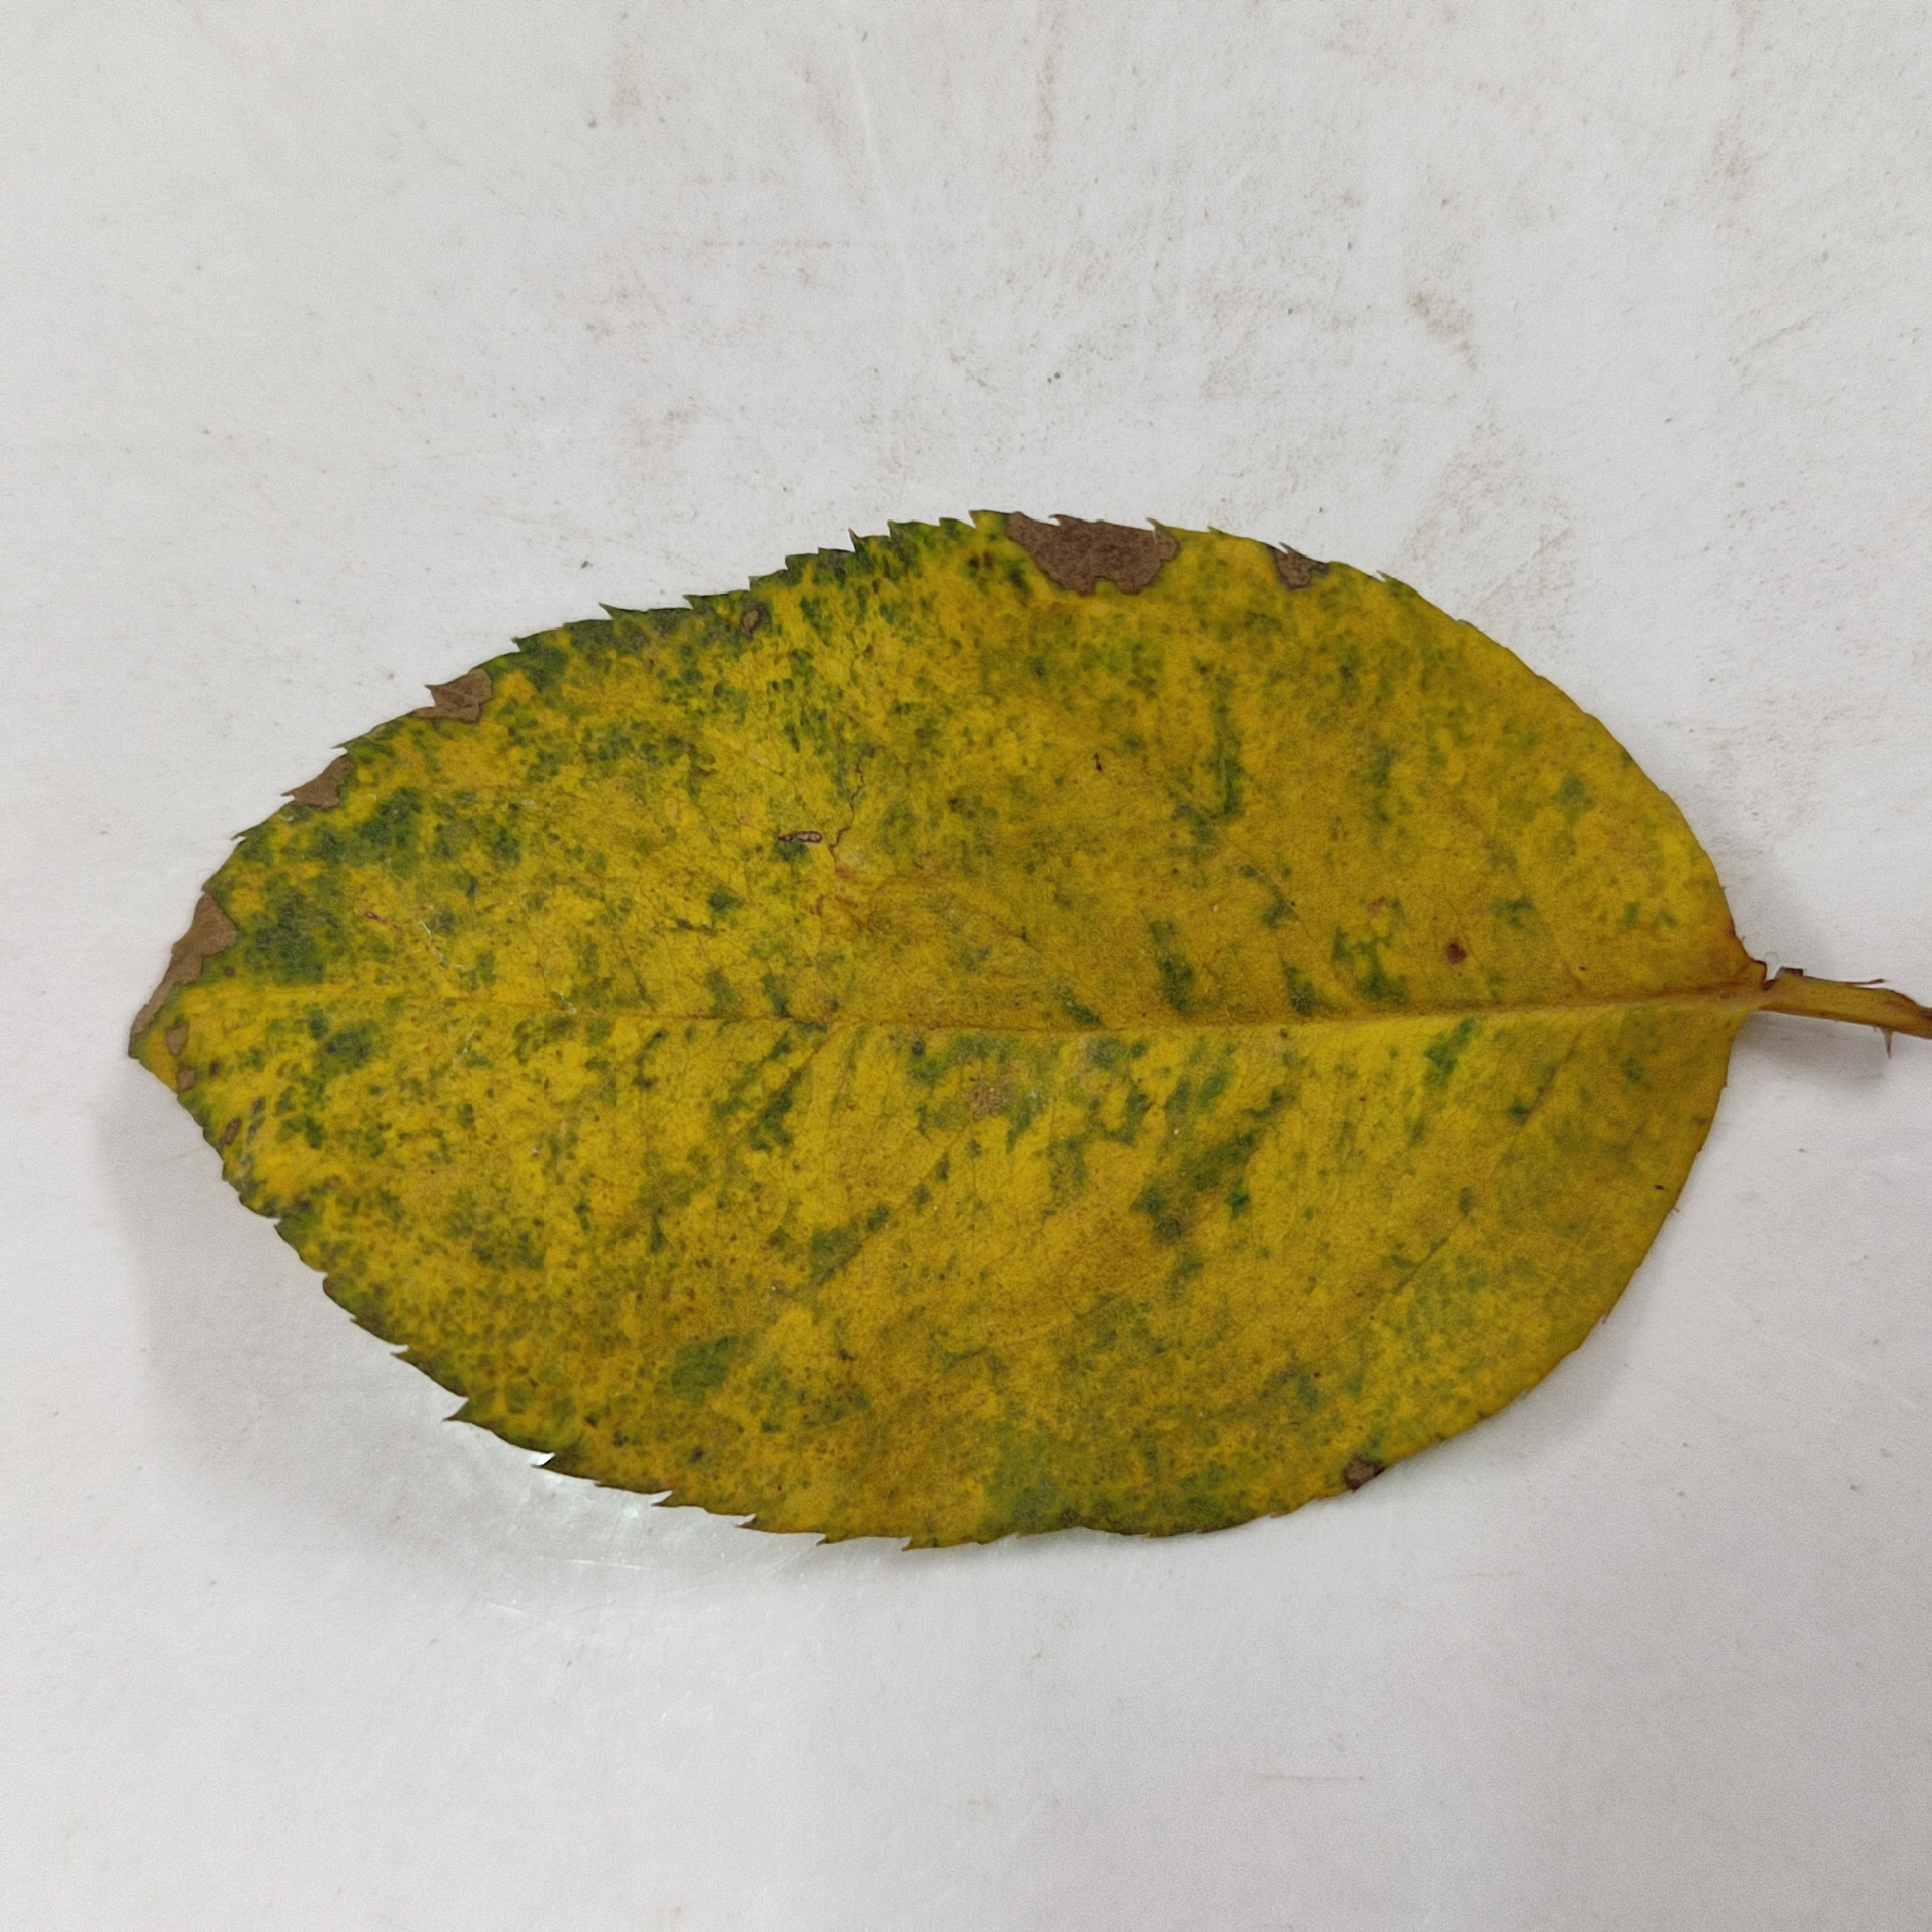
Label: Yellow Mosaic Virus